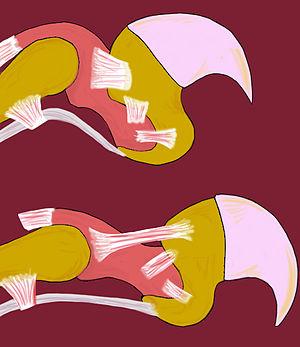
Schéma expliquant le mécanisme de sortie des griffes rétractiles d'un chat. Mécanismes biologiques en jeu lors de la sortie des griffes. En blanc